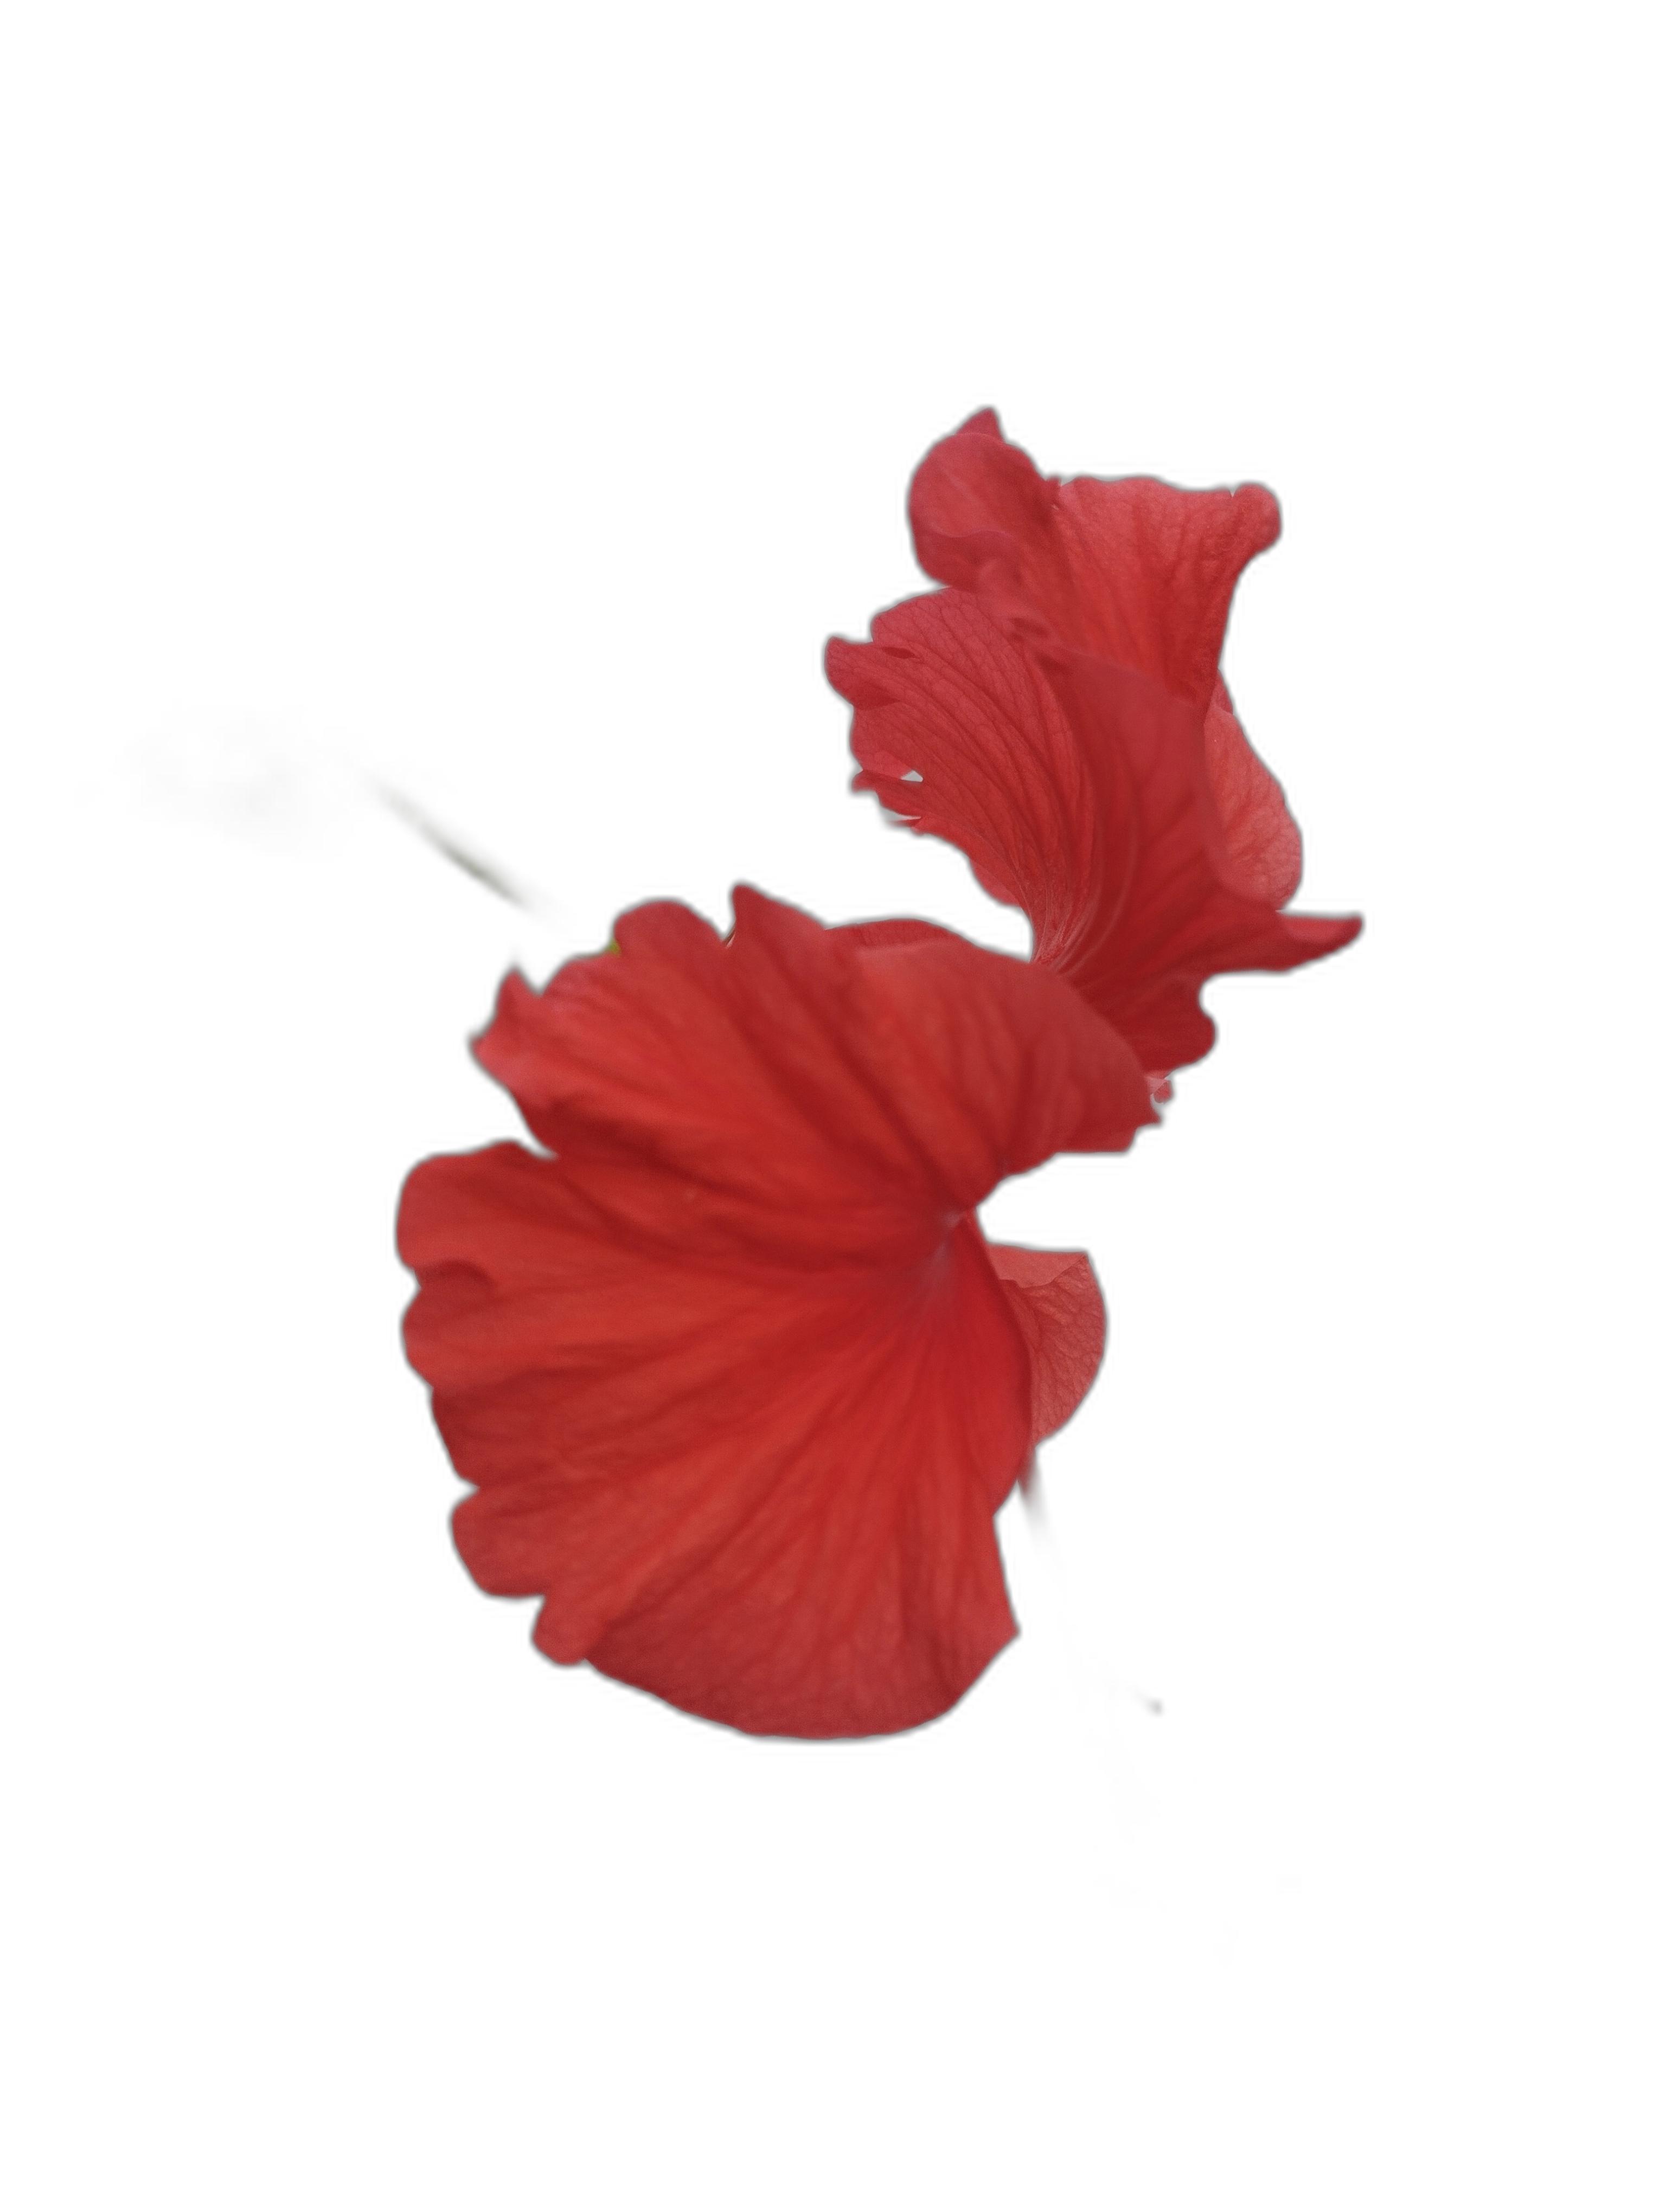
Label: Hibiscus